Rob Brydon

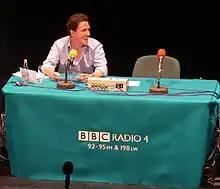
Brydon on I'm Sorry I Haven't a Clue in 2009

In 2000 he made his mark in television comedy, with two series which he co-wrote and performed for the BBC: "Human Remains," co-written by Julia Davis. From 2000 to 2003 he starred in the BBC television mockumentary "Marion and Geoff" which was commercially successful. Brydon plays as Keith Barret, a naïve taxi driver going through a messy divorce from his wife, Marion, who, though he fails to realise it, has had a long-standing affair with her colleague, Geoff. Each episode is presented as a monologue, filmed by a fixed camera in the confines of his car. From 2004 to 2005 Brydon starred in "The Keith Barret Show" which was a fictional spoof of a BBC chat show. In 2006 he parodied comedy panel shows such as "QI", "Mock the Week" and "Have I Got News For You" in the BBC Three series "Rob Brydon's Annually Retentive". Ed Potton of "The Times" found that the series "provides the perfect platform for host Brydon, playing a demonic version of himself, to mimic (often hilariously) and abuse (often brutally) his guests".